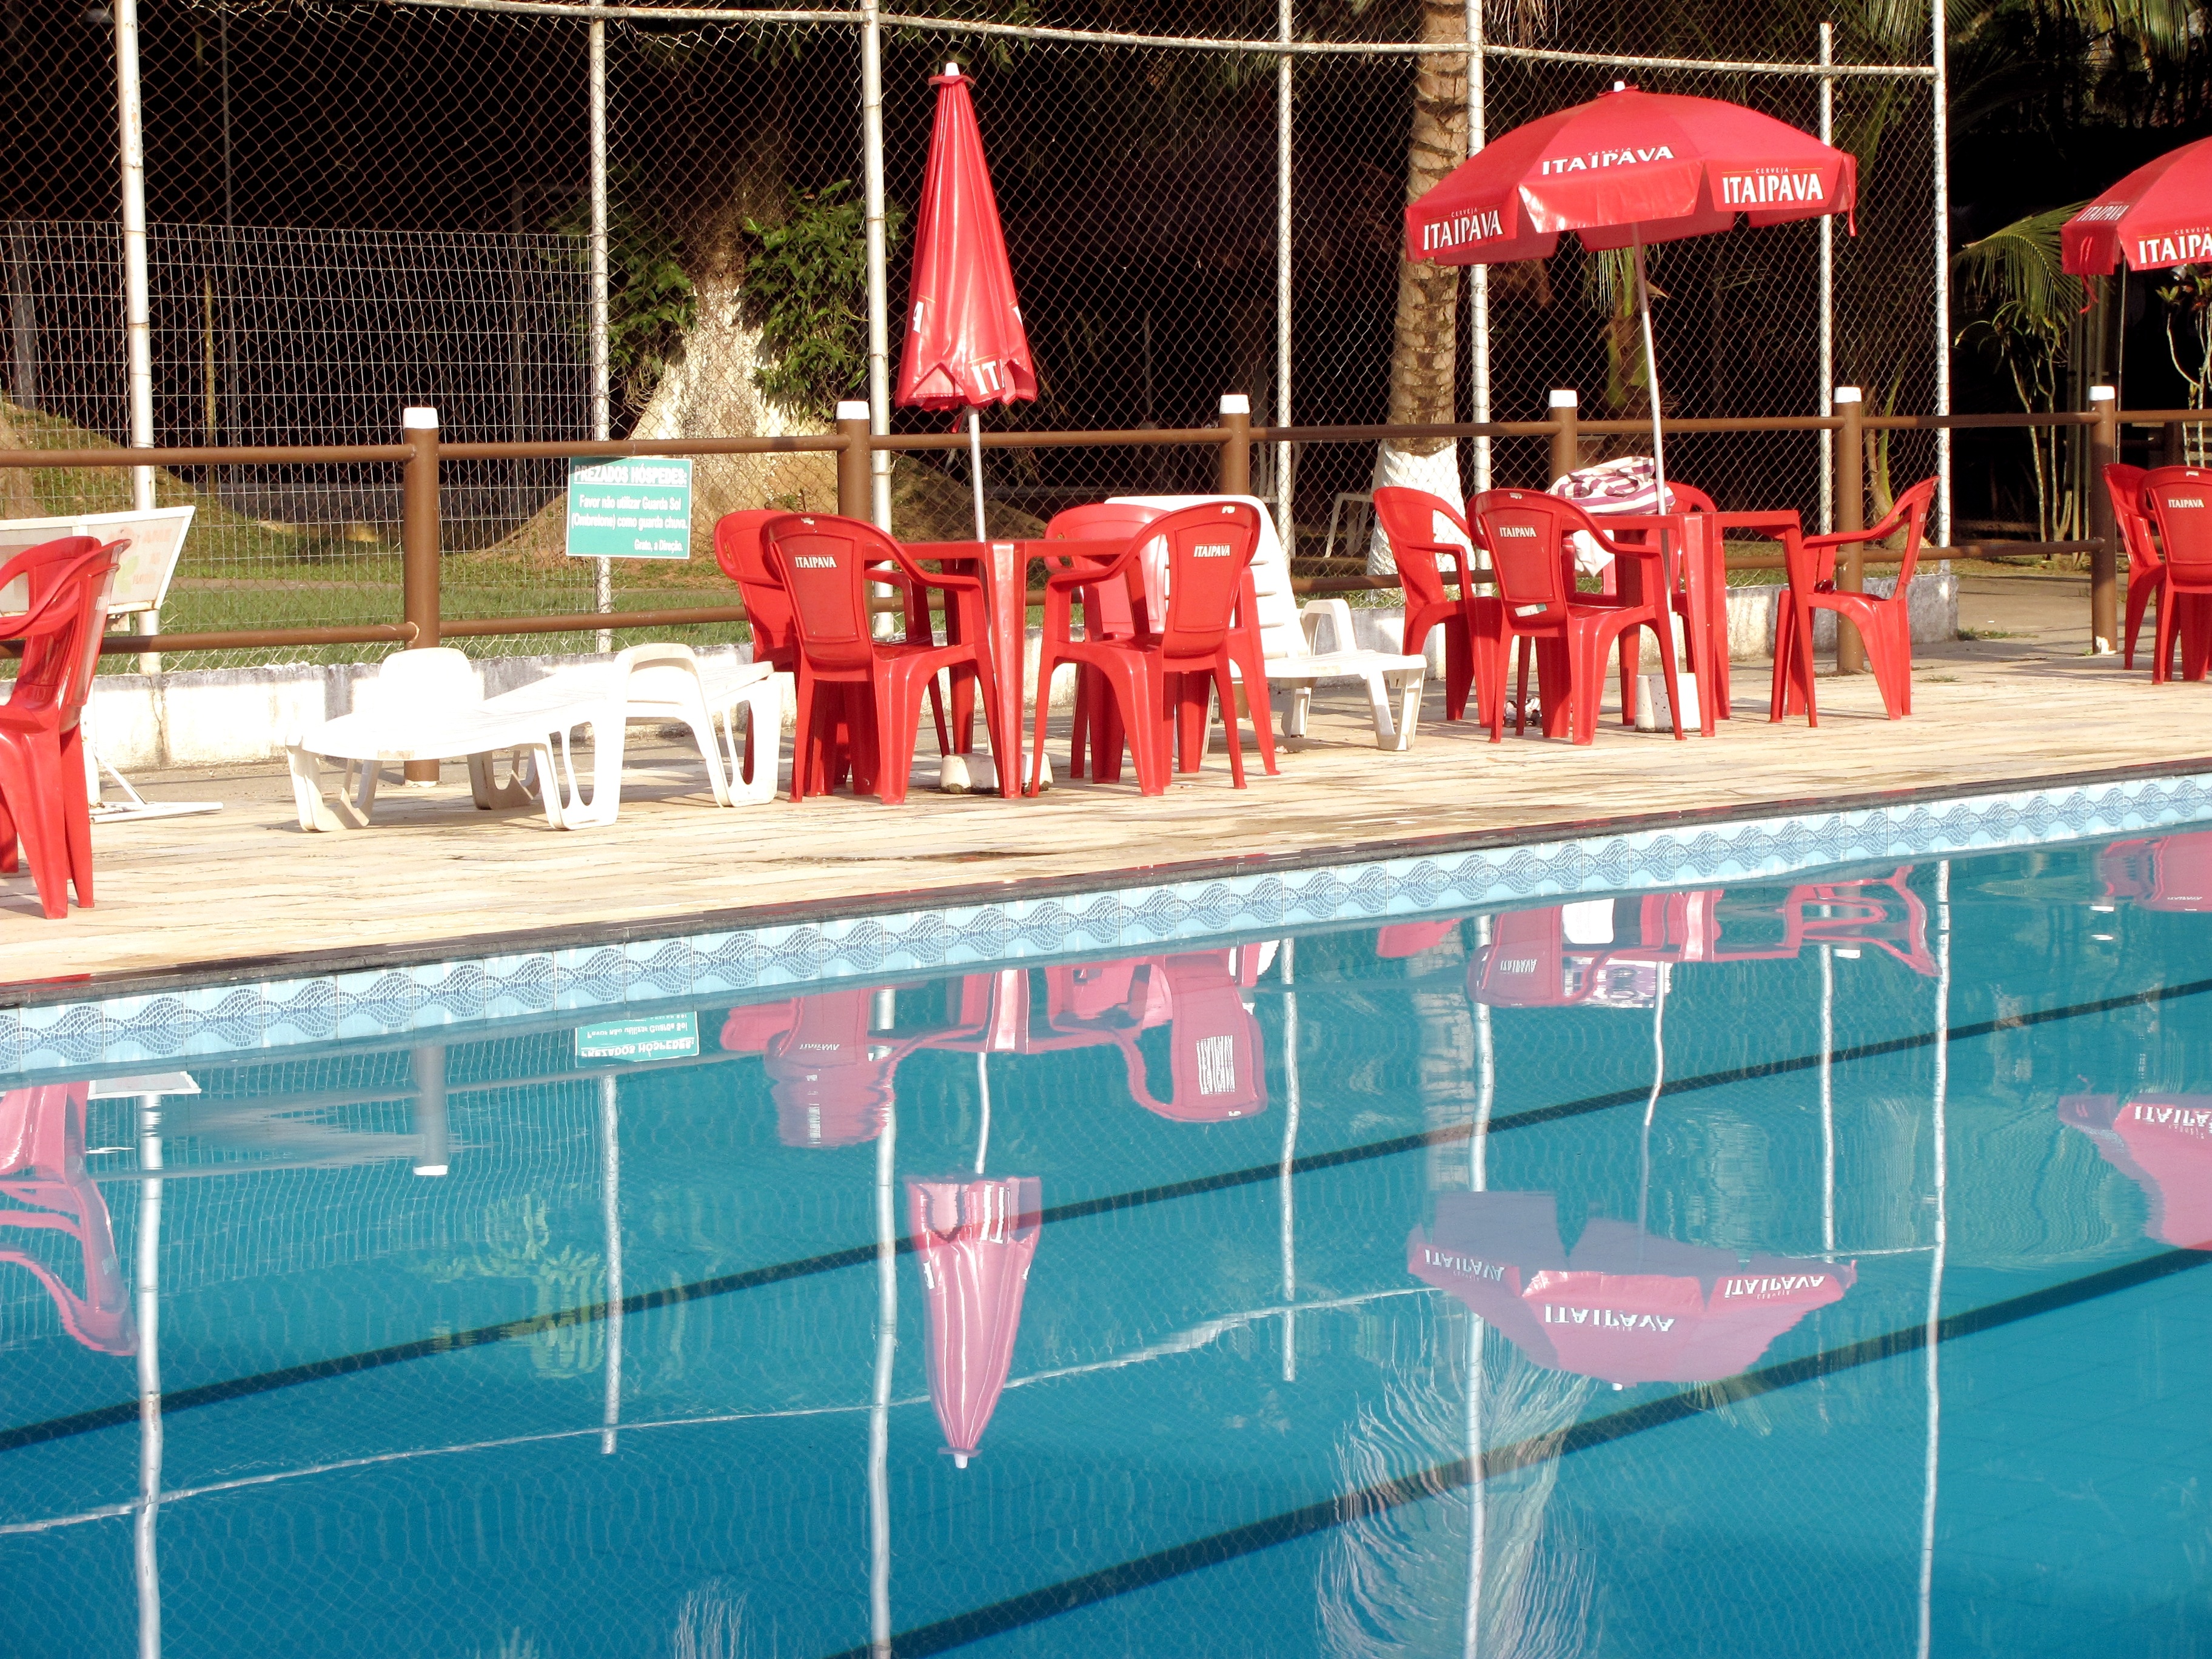
pool, reflection, amusement park, swimming pool, ride, rest, leisure, holidays, mirror, water mirror, hot pool, papucaia